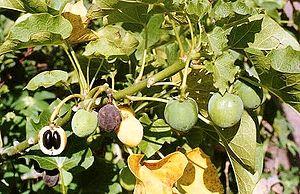
Un biocarburant ou agrocarburant est un carburant produit à partir de matériaux organiques non fossiles, provenant de la biomasse et qui vient en complément ou en substitution du combustible fossile.
L'huile végétale carburant, notamment l'huile de colza carburant, aussi connue sous les noms d'huile végétale pure ou huile végétale brute, peut être utilisée comme carburant par certains moteurs Diesel, sous réserve de modifications mineures visant à réchauffer le carburant en question, ou, sans modification, en mélange avec du gazole ordinaire. Elle est également la matière première brute qui sert à la fabrication du biogazole qui est un ester alcoolique utilisé aujourd'hui comme biocarburant, incorporé directement dans le gazole.